Archibald E. Olpp

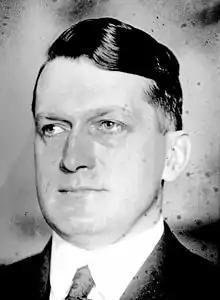

Archibald Ernest Olpp (May 12, 1882 – July 26, 1949) was an American physician and politician who served a single term in the U.S. representative from New Jersey. He was the first Republican to be elected to Congress from the New Jersey's 11th congressional district since it was created in 1913.